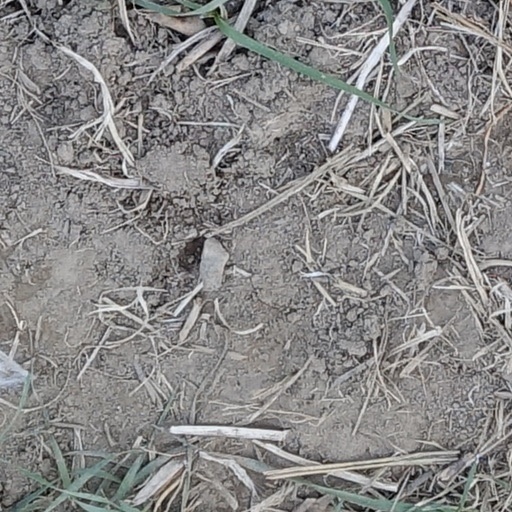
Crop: wheat